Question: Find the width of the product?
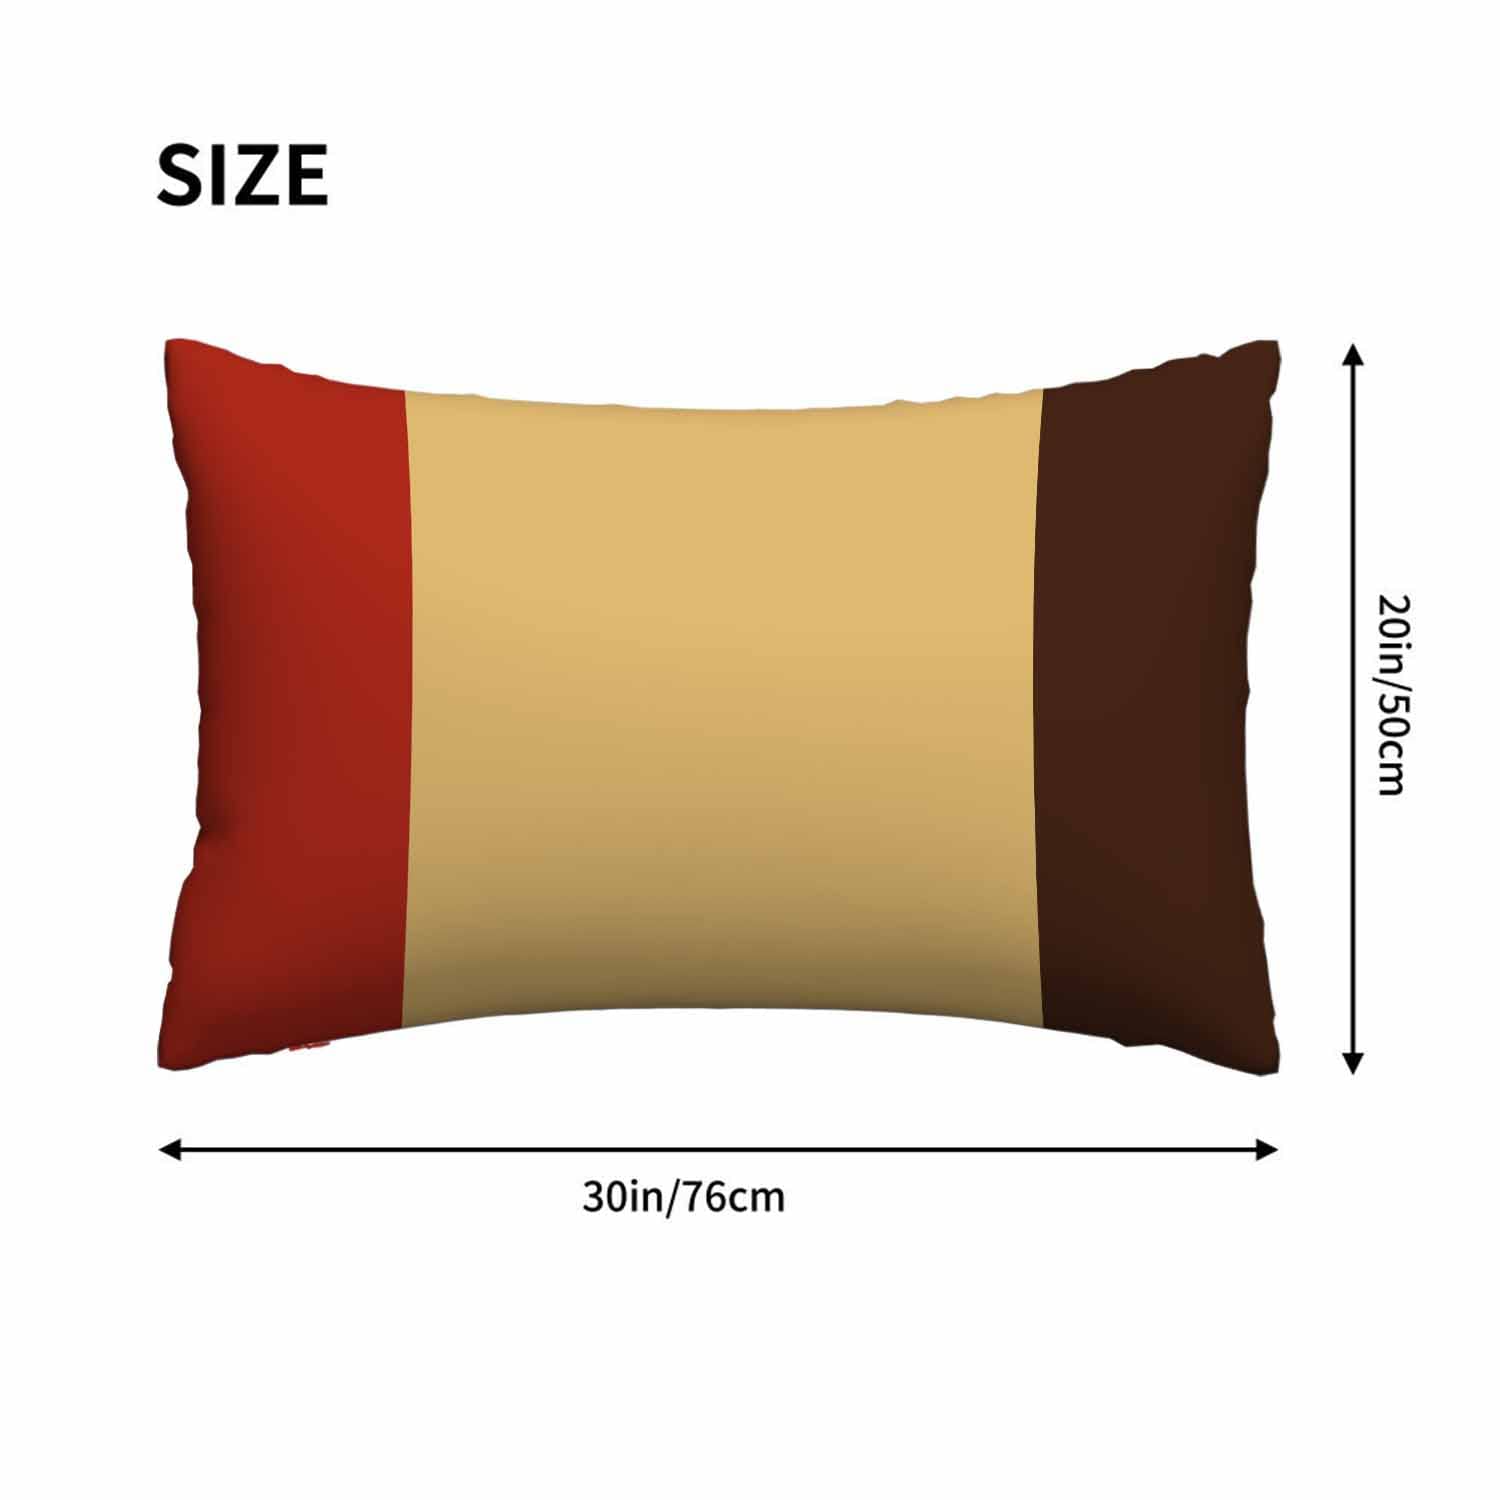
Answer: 50.0 centimetre